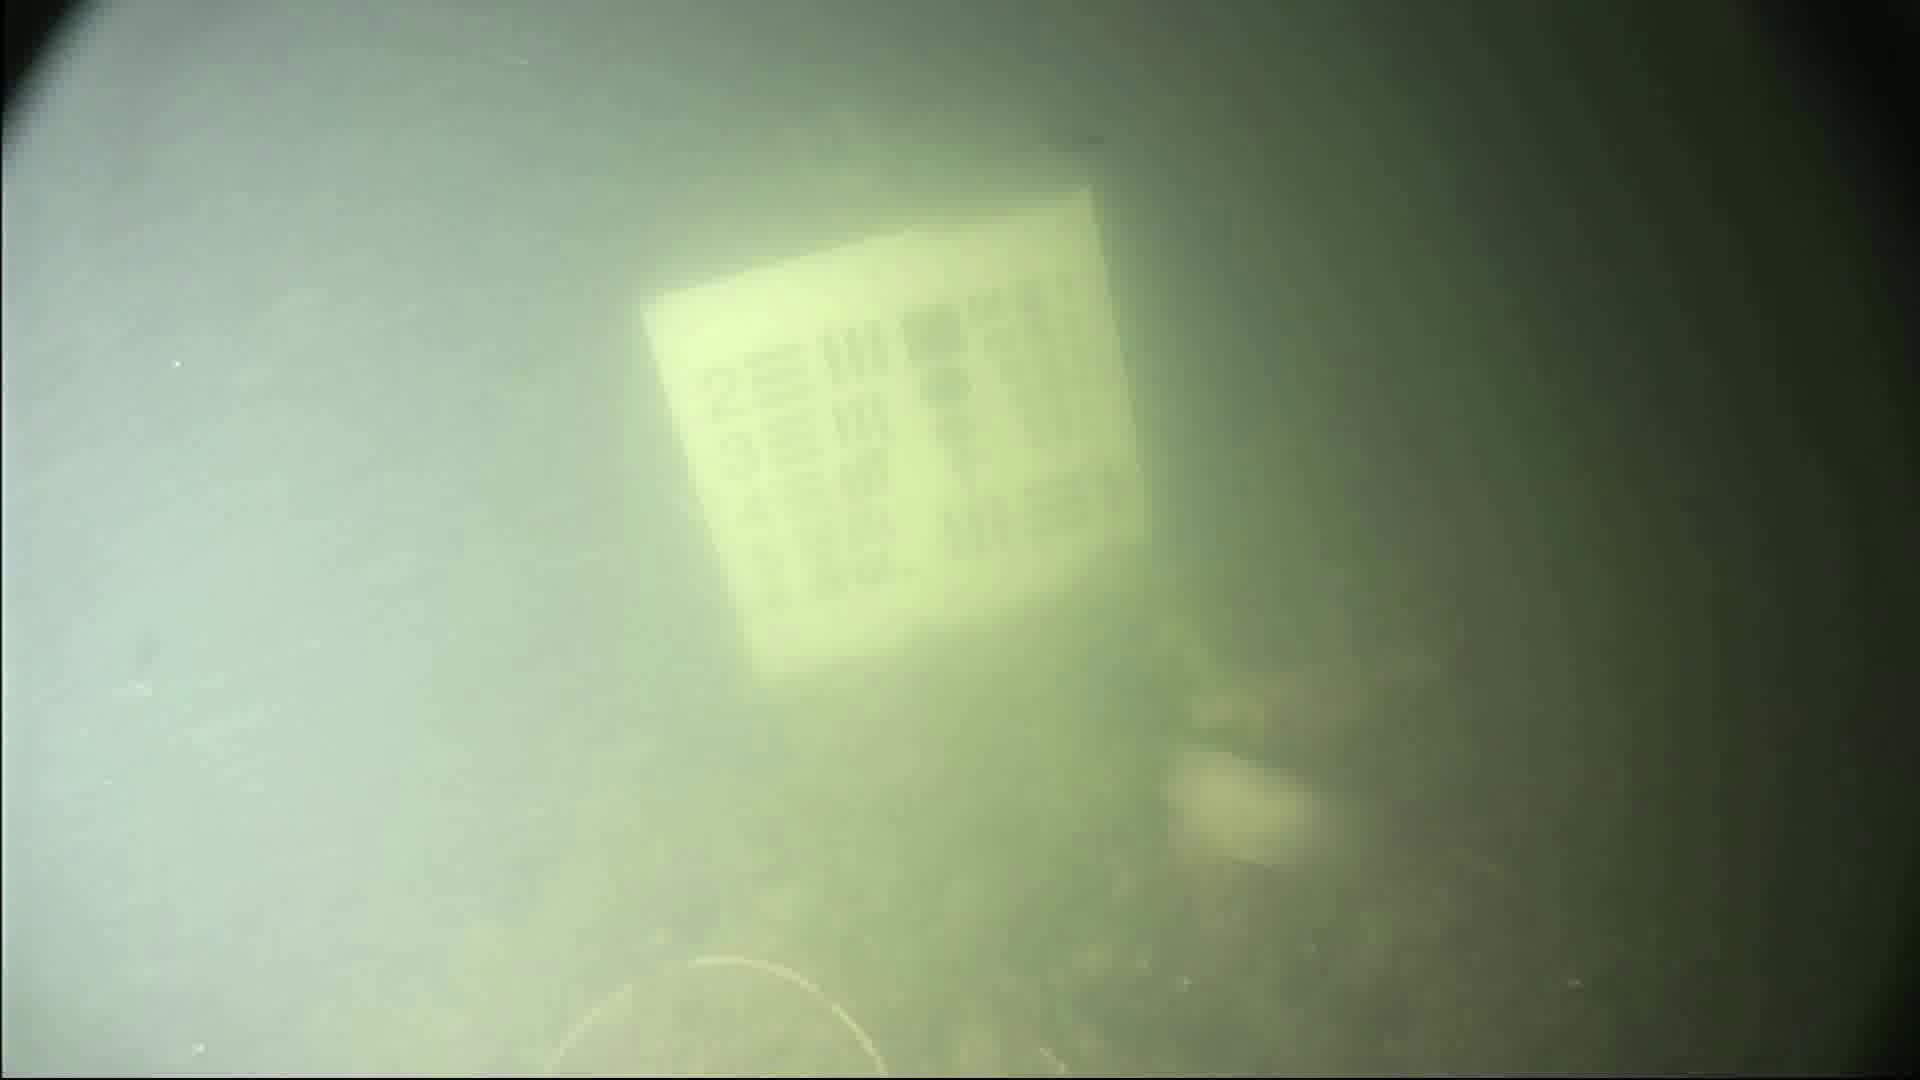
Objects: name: fish